Diário da Lexa

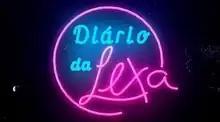

of his career and the life of the singer Lexa, The series debuted on July 26, 2015, on the MTV network.